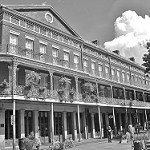
Label: B & W